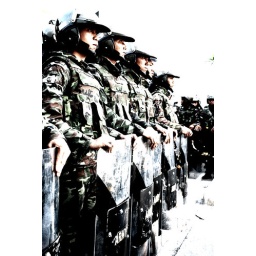
Bali Hai entrance to Pratumnak hill in Pattaya, Thailand during red shirt conflict.